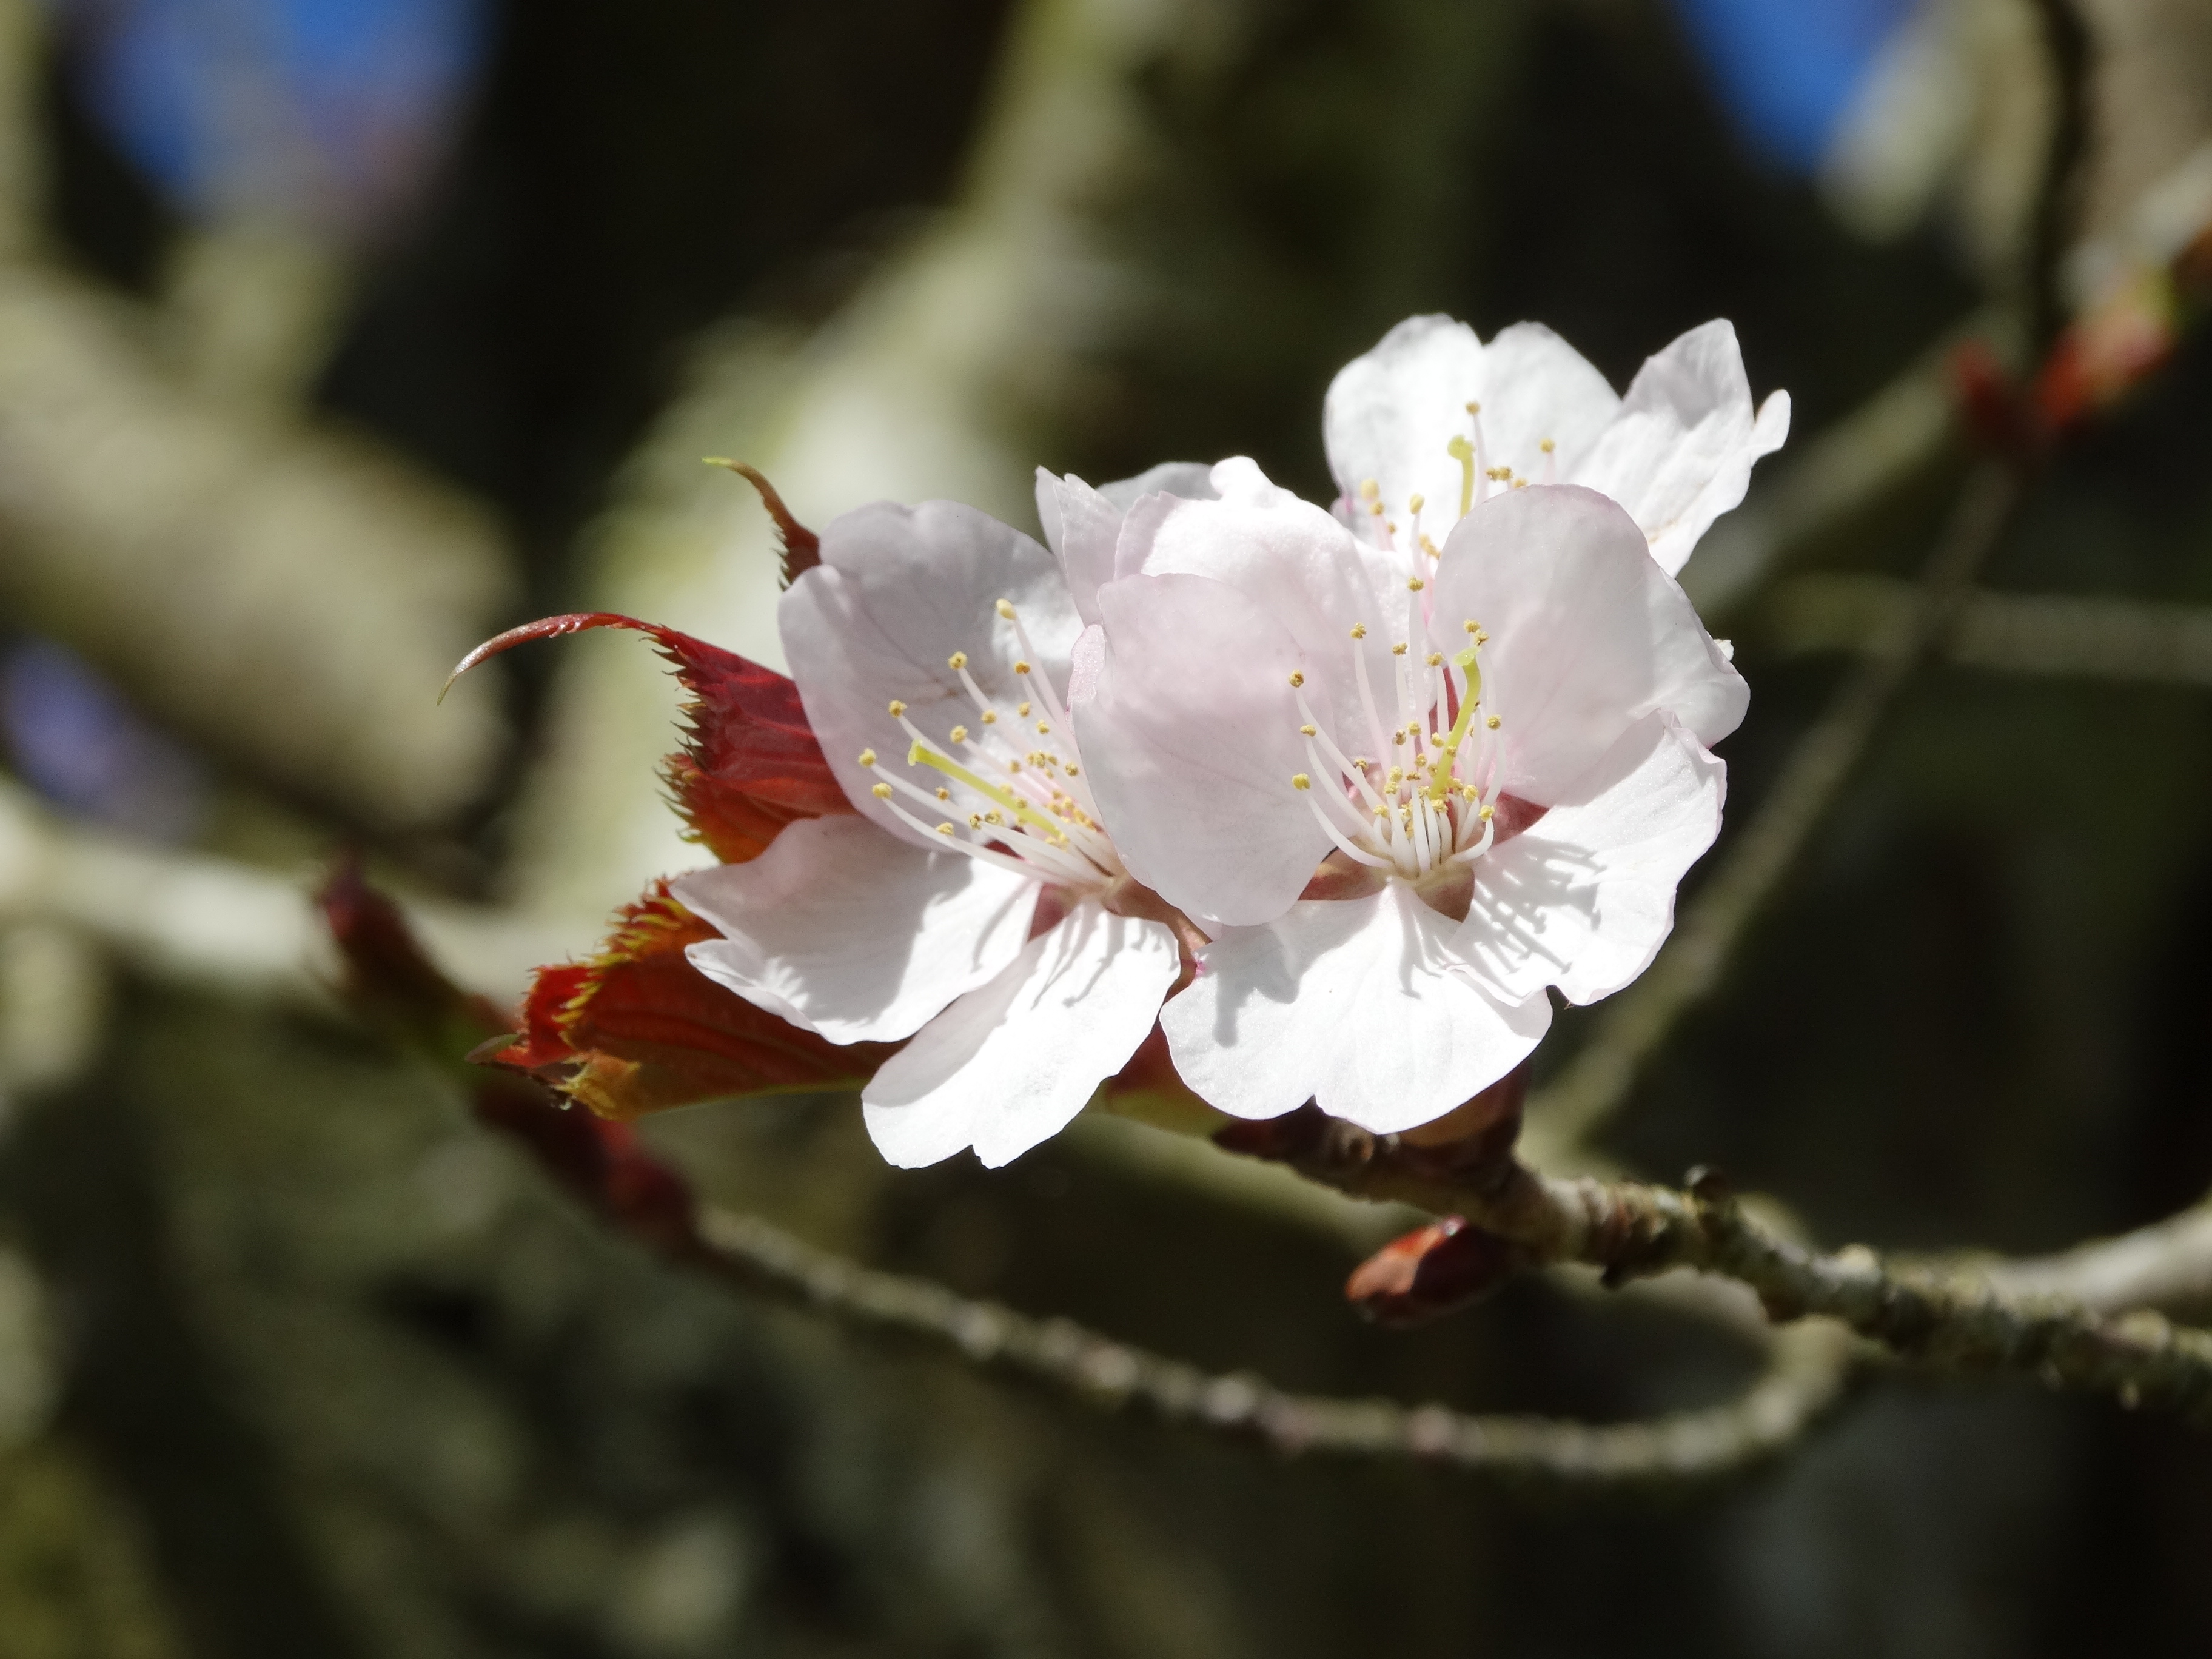
tree, flower, petal, blossom, spring, branch, plant, twig, cherry blossom, botany, flowering plant, prunus, plant stem, wildflower